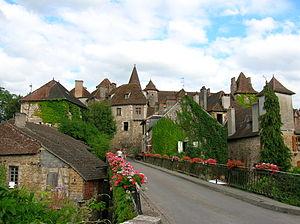
Vue générale de Carennac depuis le pont
Carennac est une commune française située en Vallée de la Dordogne dans le département du Lot, en région Occitanie.